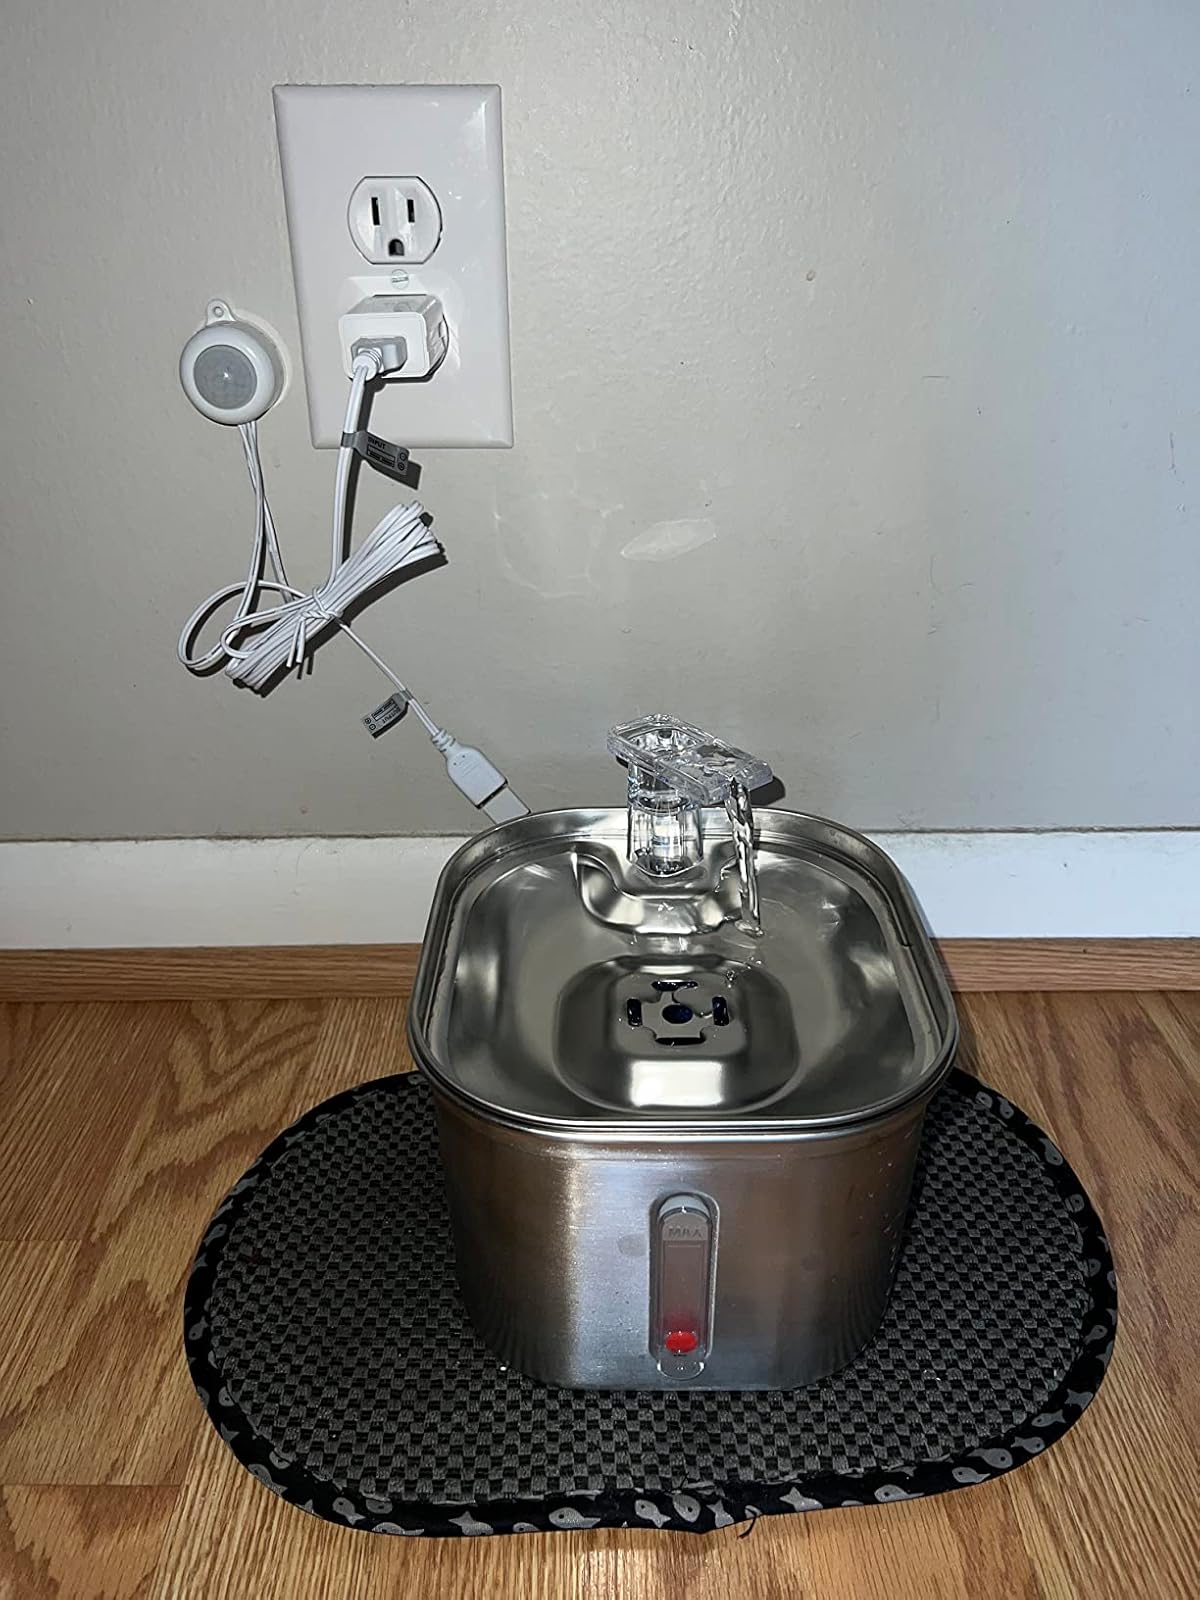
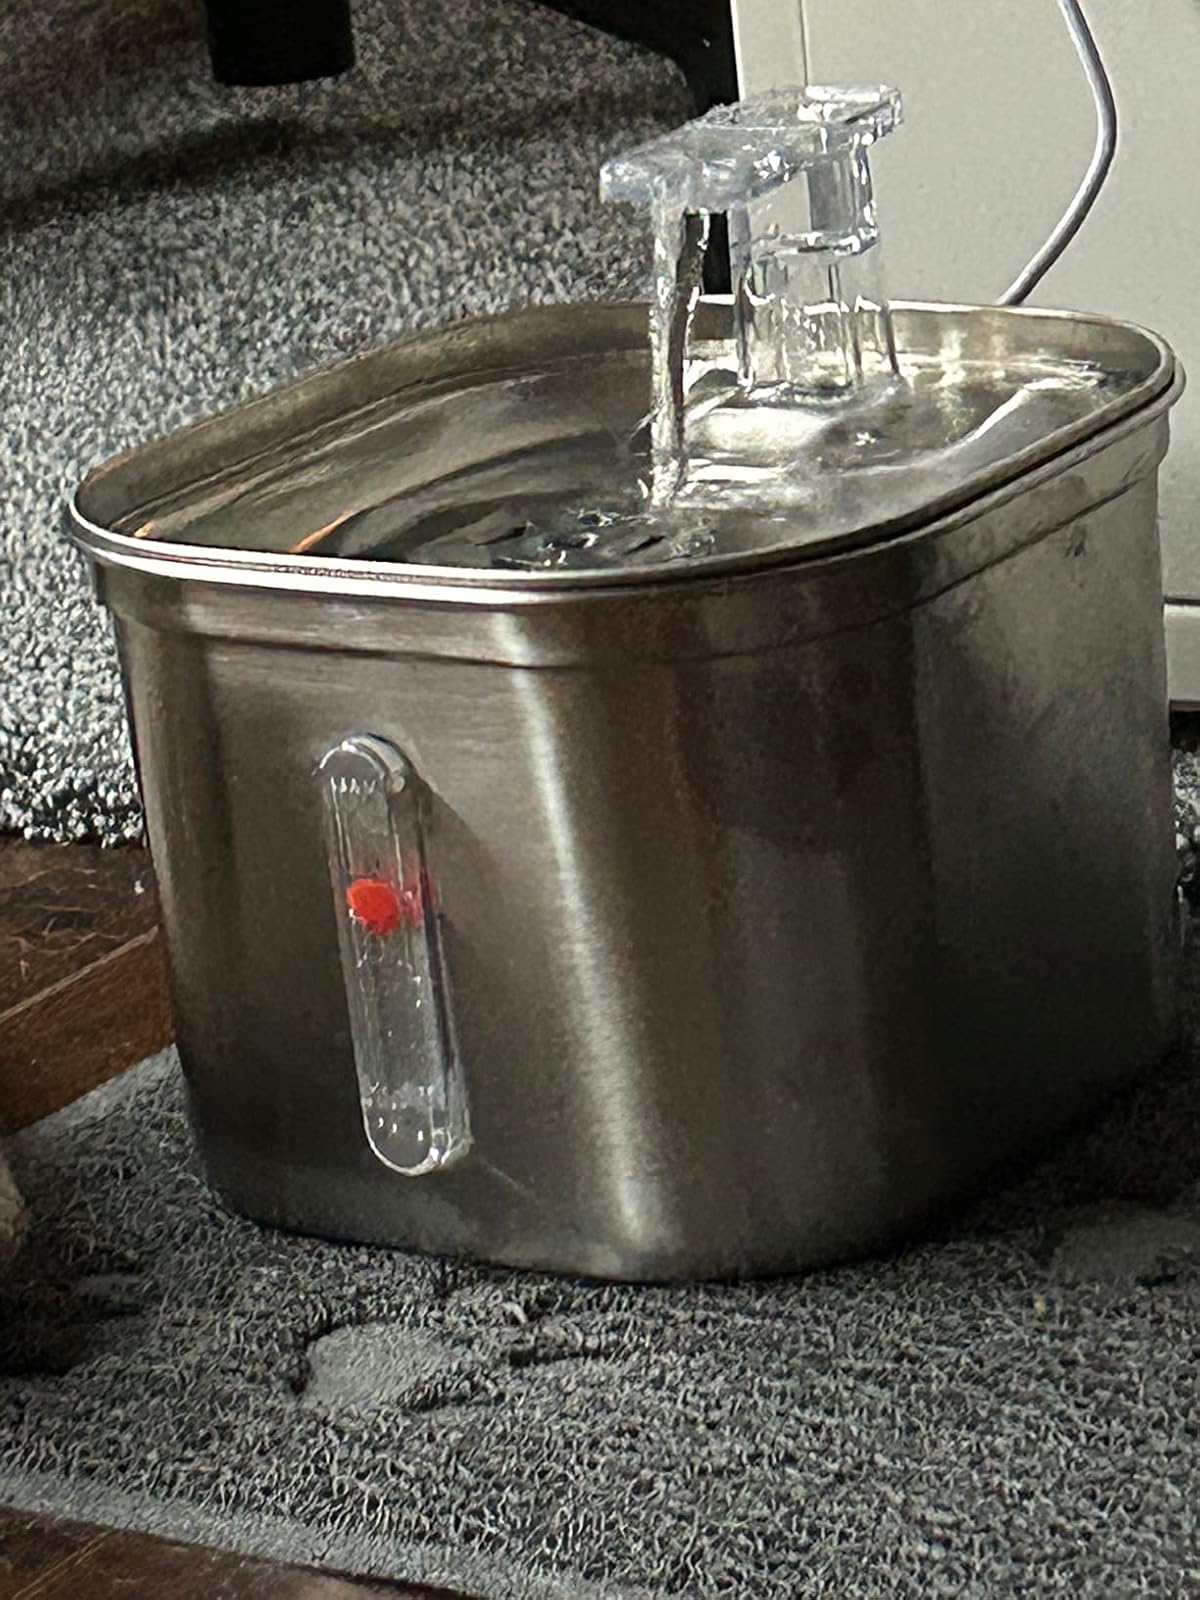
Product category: items_bowl
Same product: yes